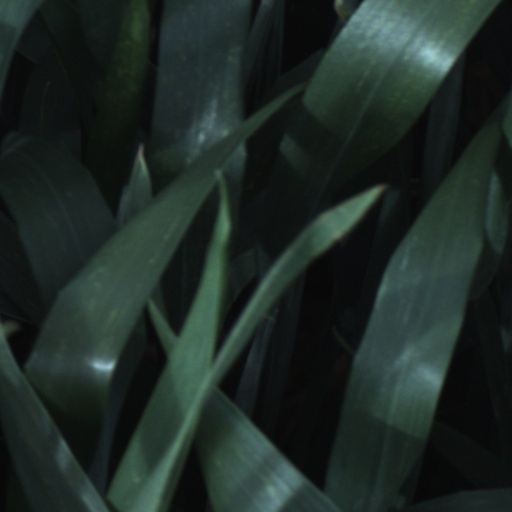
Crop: wheat